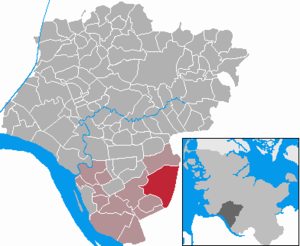
Horst (Holsten)
Kort
Horst er en by og kommune i det nordlige Tyskland, beliggende i Amt Horst-Herzhorn under Kreis Steinburg. Kreis Steinburg ligger i den sydvestlige del af delstaten Slesvig-Holsten.